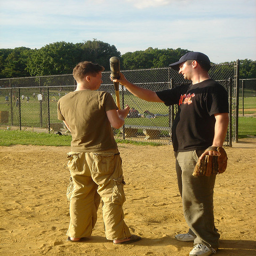
a couple of men that are in a baseball field
a man is teaching a young boy how to play baseball
Two ball players with a bat on a field.
two men stand in the sand in a baseball diamond, while one hands the other a bat
A couple of men standing next to each other on a baseball field.